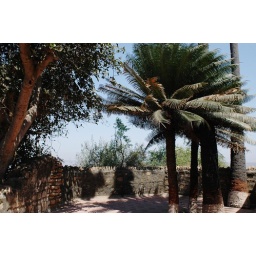
group of palm trees standing guard in the balcony of an adobe house by the beach at gopnath in gujarat,india